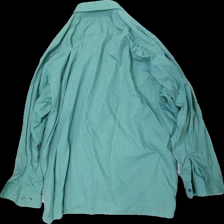
View: back
Type: Shirt
Category: Men
Brand: Atlant (Dressman)
Colors: Green
Material: 63% polyester, 37% cotton
Cut: Regular
Size: XXXL
Season: All
Damage: stained
Damage location: bottom center
Price range: 50-100
Recommended usage: Reuse